Ralpel

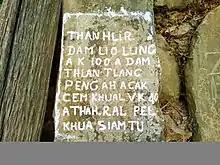
The tomb of Thanhlira below the Ralpel Football Field. It is written as "The Living tomb of Thanhlira. Age 100. The strongest man in Thantlang District who fed his guests with 40 pigs and who erected the Ralpel Village".

A generation had passed without any conflicts. After that the village leader Mr. Sailuai heard that some parts of their land were frequently purloined by the neighbouring Lungler village, and ordered Mr. Thanhlira (Tlanglian descendant), the strongest man in the then Thantlang District, and his elder brother, Mr. Tumthula with Mr. Ne Neng (Mualchin), Mr. Kam Tu (Fanchun) and Mr. Tai Ung (Aineh) to build a vedette at the location of the present day Ralpel Village in around 1892. They called the vedette Ralpel and it became an established village in 1893. Among the selected sentinels, Mr. Thankio (Hlawncheu) who was a descendant of the chief clan, was initially appointed to be the Chief (Bawi) of Ralpel Village but there was disagreement over his appointments and the Dawn Chief Mr. Sailuai appointed Mr. Satlung (Hlawncheu) instead to be the first Chief of the Ralpel Village. Mr. Thanhlira (Tlanglian) paid a tax of Ks 30/- and 6 hand-spans of copper pot for establishing Ralpel Village. For this reason, he was entitled to different kinds of the contemporaneous village taxes.